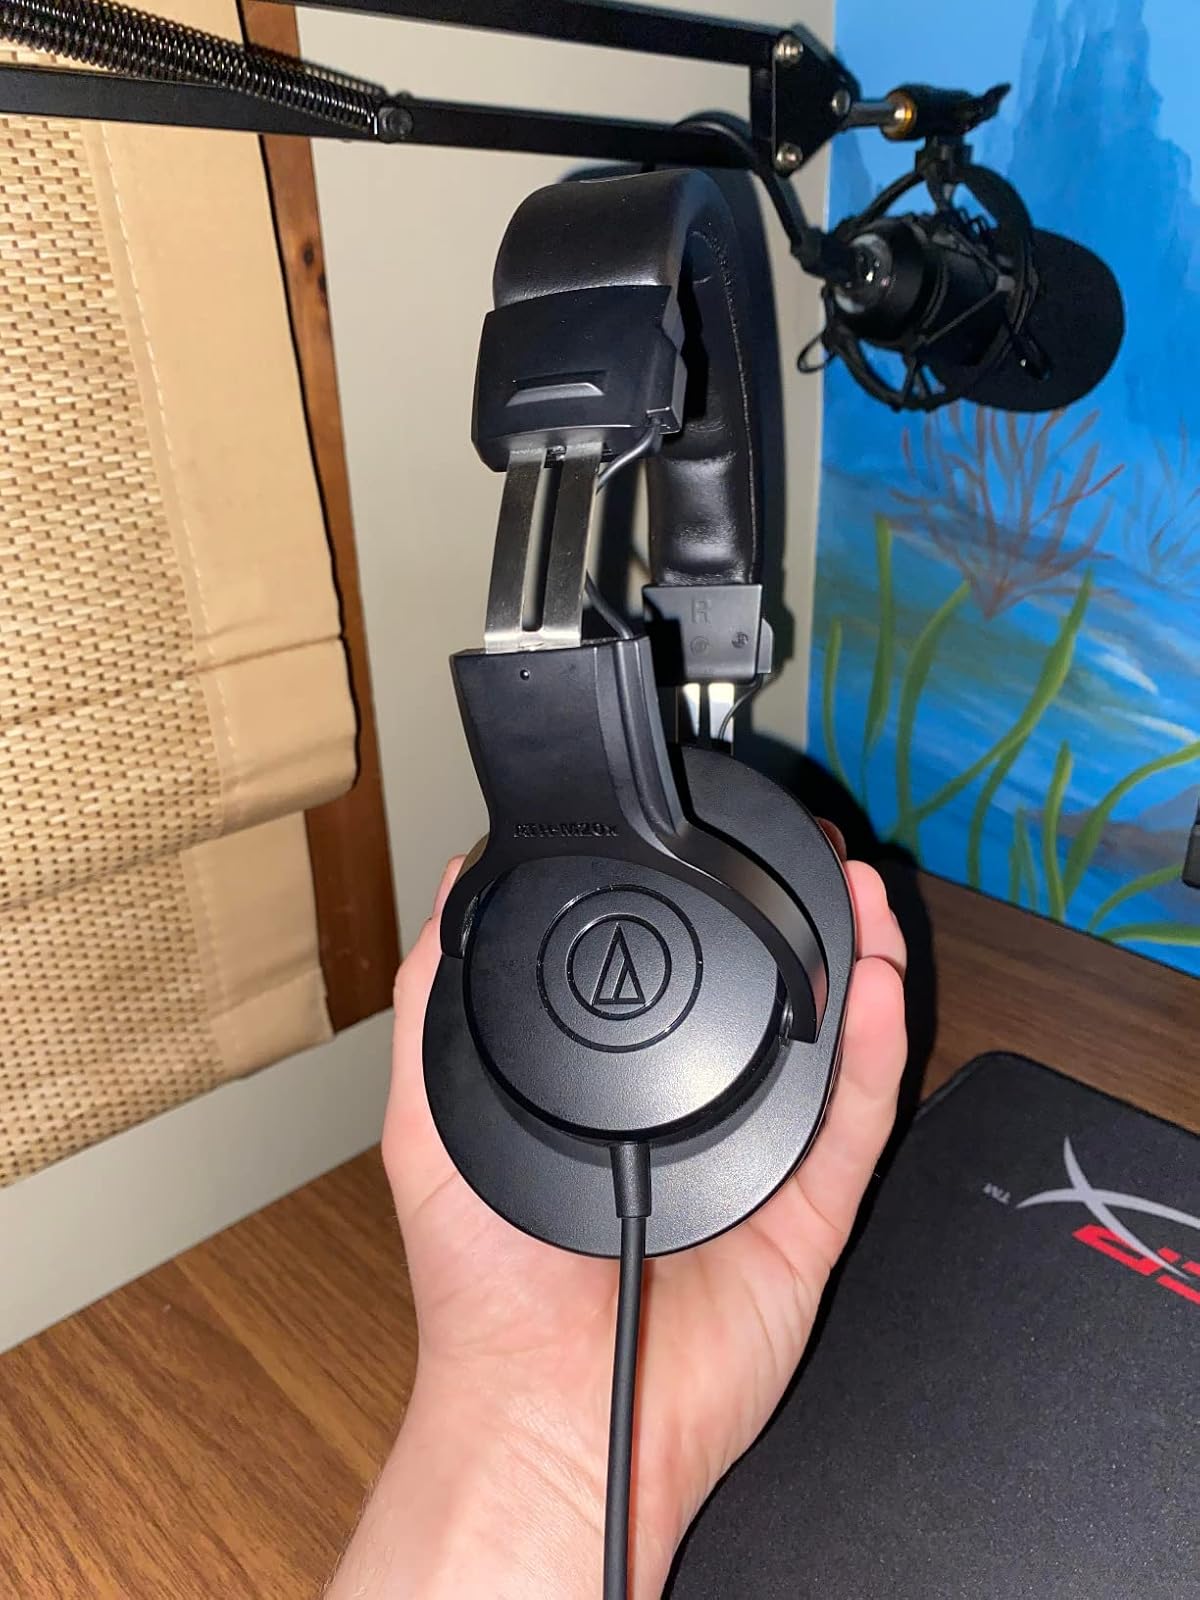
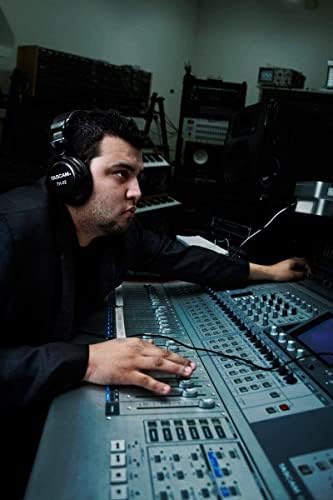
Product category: headphones
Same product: no